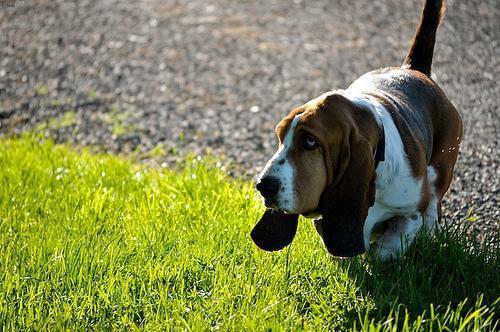
basset hound